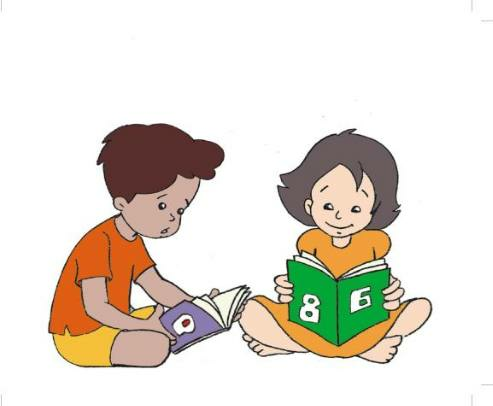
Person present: No